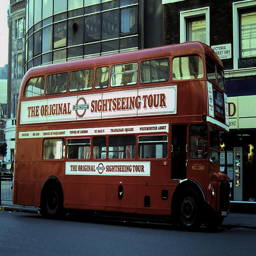
A red double decker bus for sightseeing.
The city bus is pulled off to the side of the road.
The large double decker bus is parked on the side of the street.
The Original Sightseeing Tour red double decker bus in the UK.
A double decker touring bus on a city road.